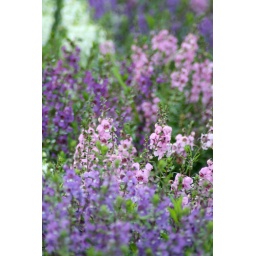
Beautiful flower bed at the Dallas Arboretum in May.